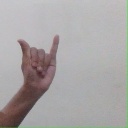
अक्षर: य